La Dame de Monsoreau

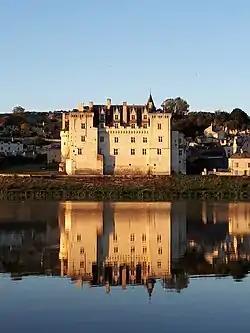
Château de Montsoreau, 1455, Val de Loire

La Dame de Monsoreau is a historical novel by Alexandre Dumas, père published in 1846. It owes its name to the counts who owned the famous château de Montsoreau. The novel is concerned with fraternal royal strife at the court of Henri III. Tragically caught between the millstones of history are the gallant Count de Bussy and the woman he adores, la Dame de Monsoreau. Chicot the Jester is a character in the novel, and in some English translations he is the title character.